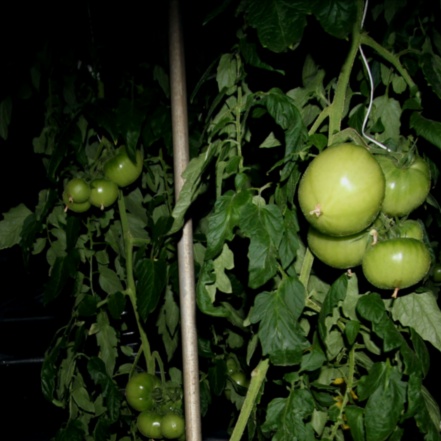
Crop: tomato